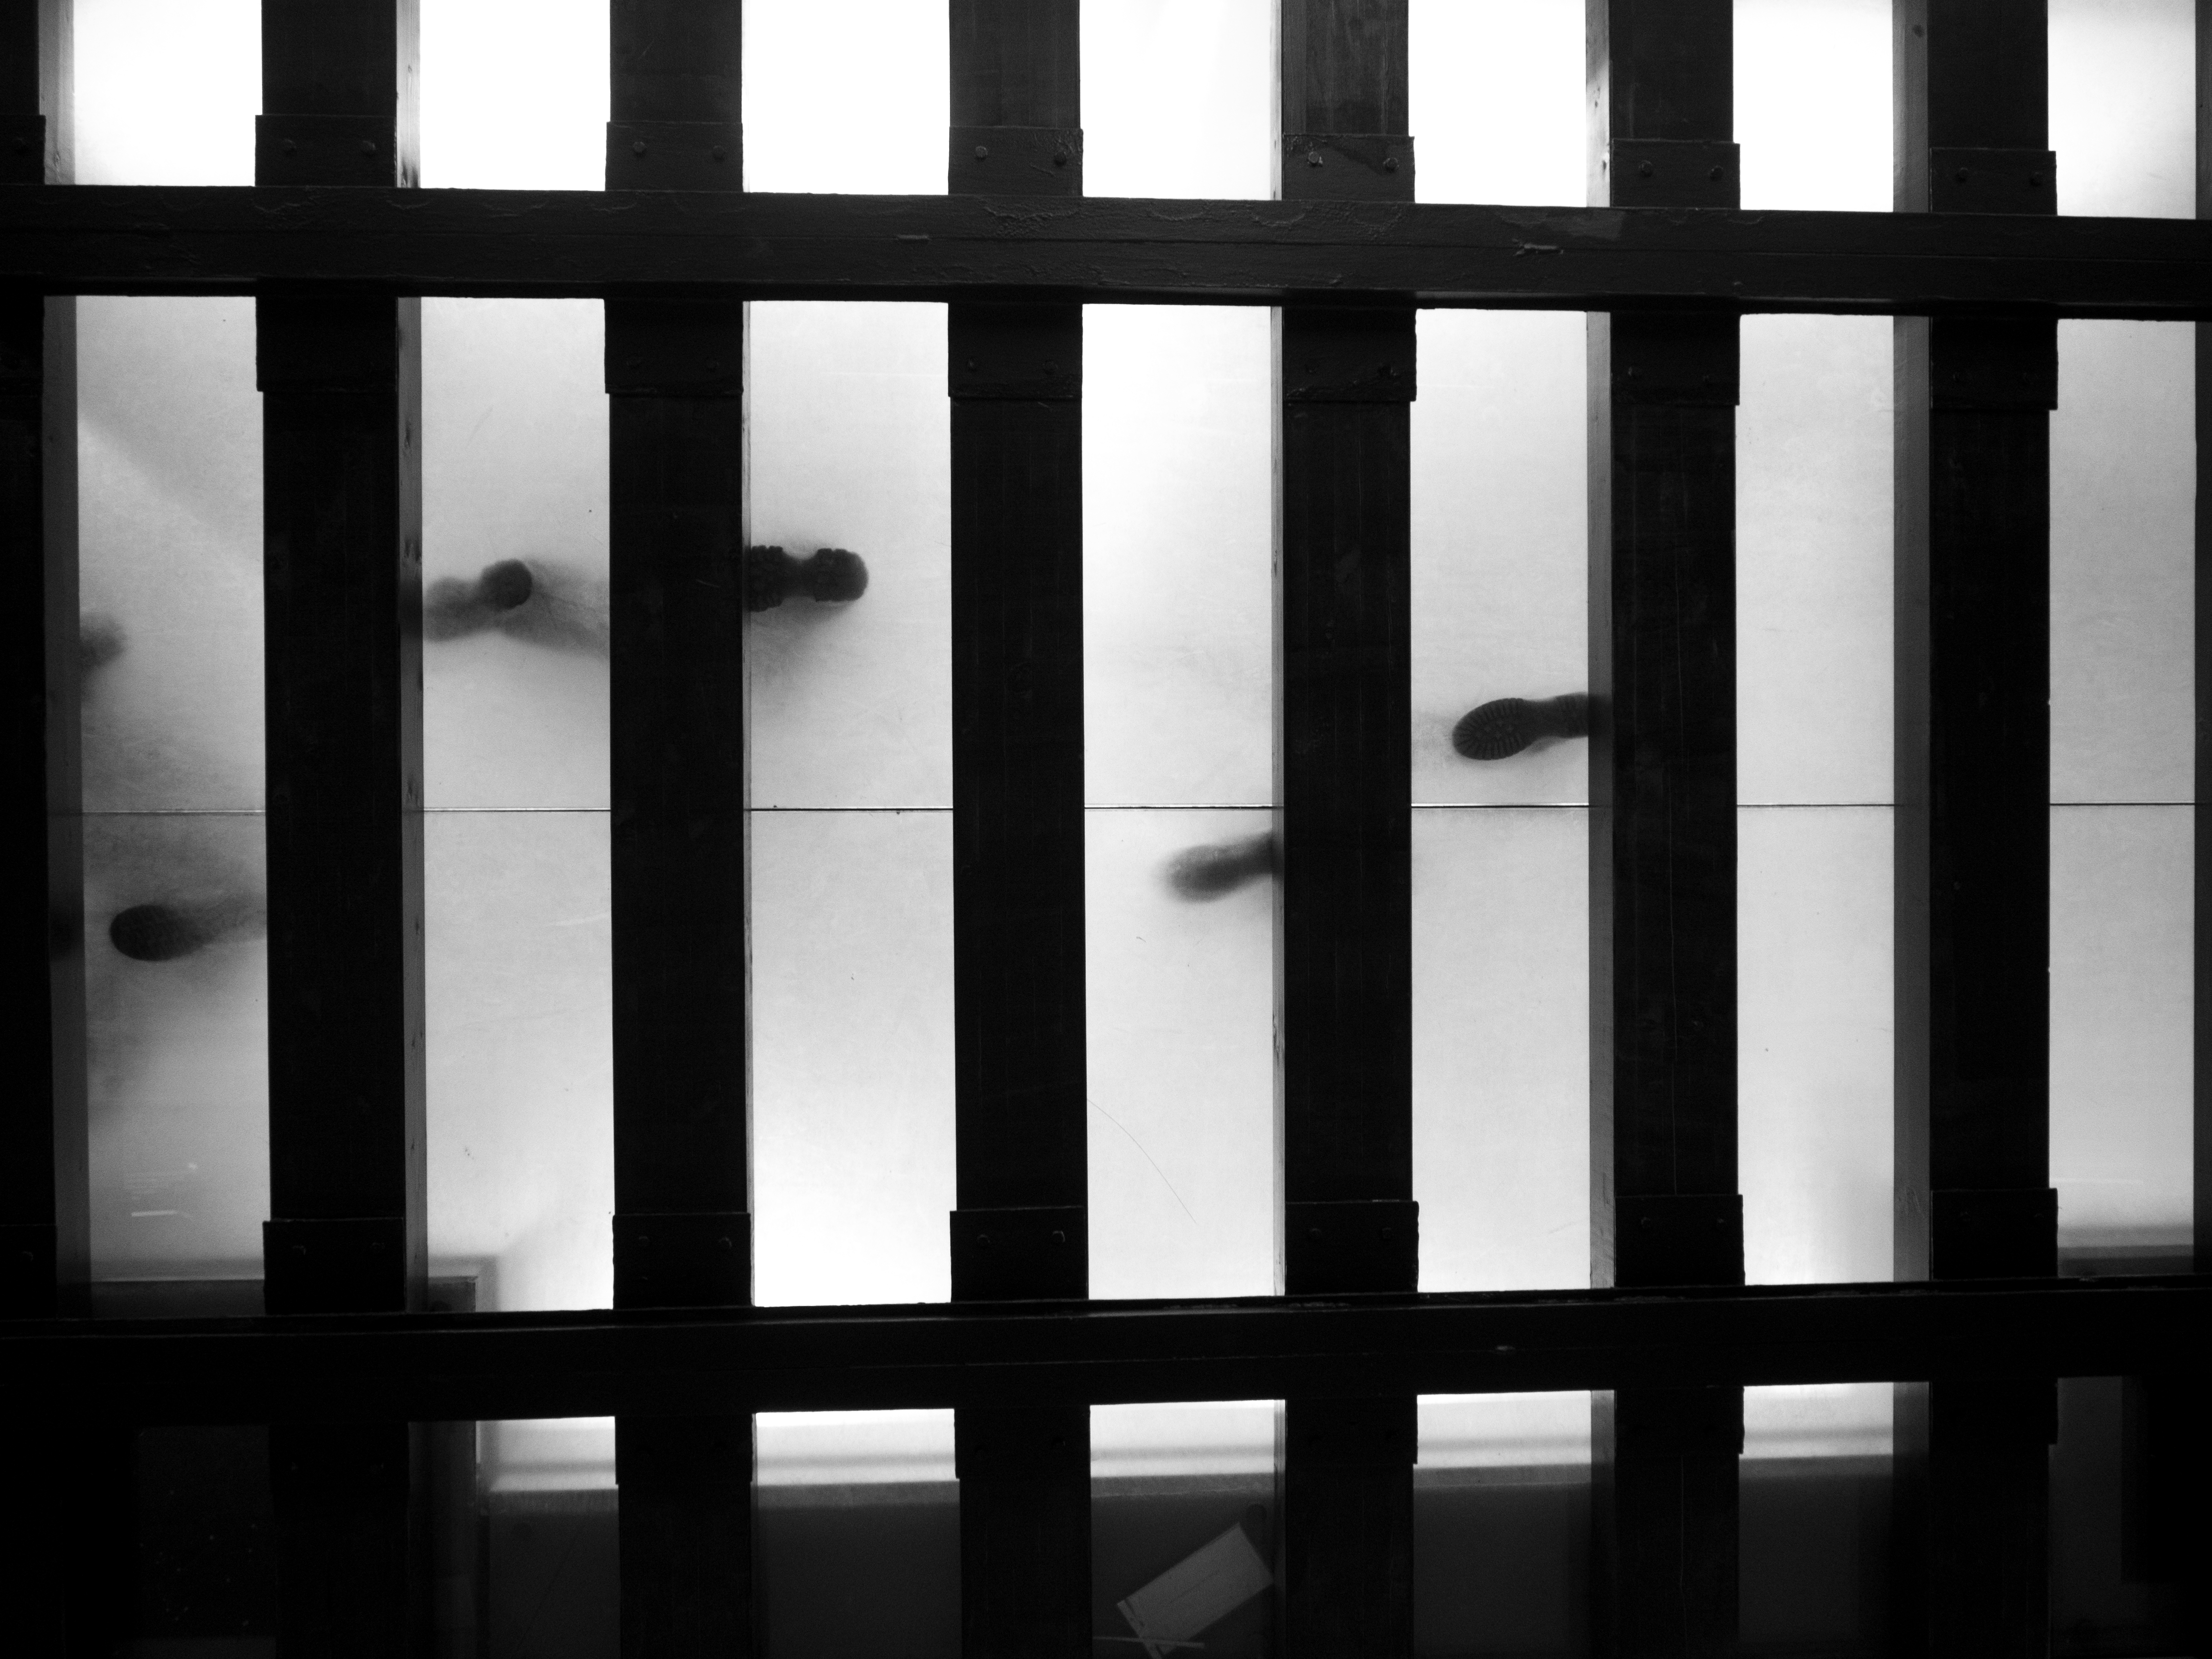
light, black and white, people, white, ground, floor, window, glass, wall, walk, line, geometry, color, foot, indoor, darkness, black, furniture, monochrome, interior design, transparent, bw, blackandwhite, blackwhite, symmetry, day, shape, persons, go, monochrome photography